Giuseppe Basile

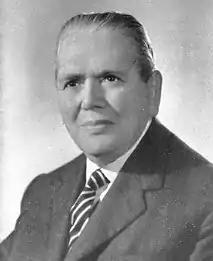
Giuseppe Basile

Giuseppe Basile (1 December 1886, San Filippo del Mela - 24 January 1977) was an Italian politician. He was elected member of the Chamber of Deputies in 1948. He represented the Monarchist National Party from 1948 to 1958 and the Italian Democratic Party of Monarchist Unity from 1963 to 1968.